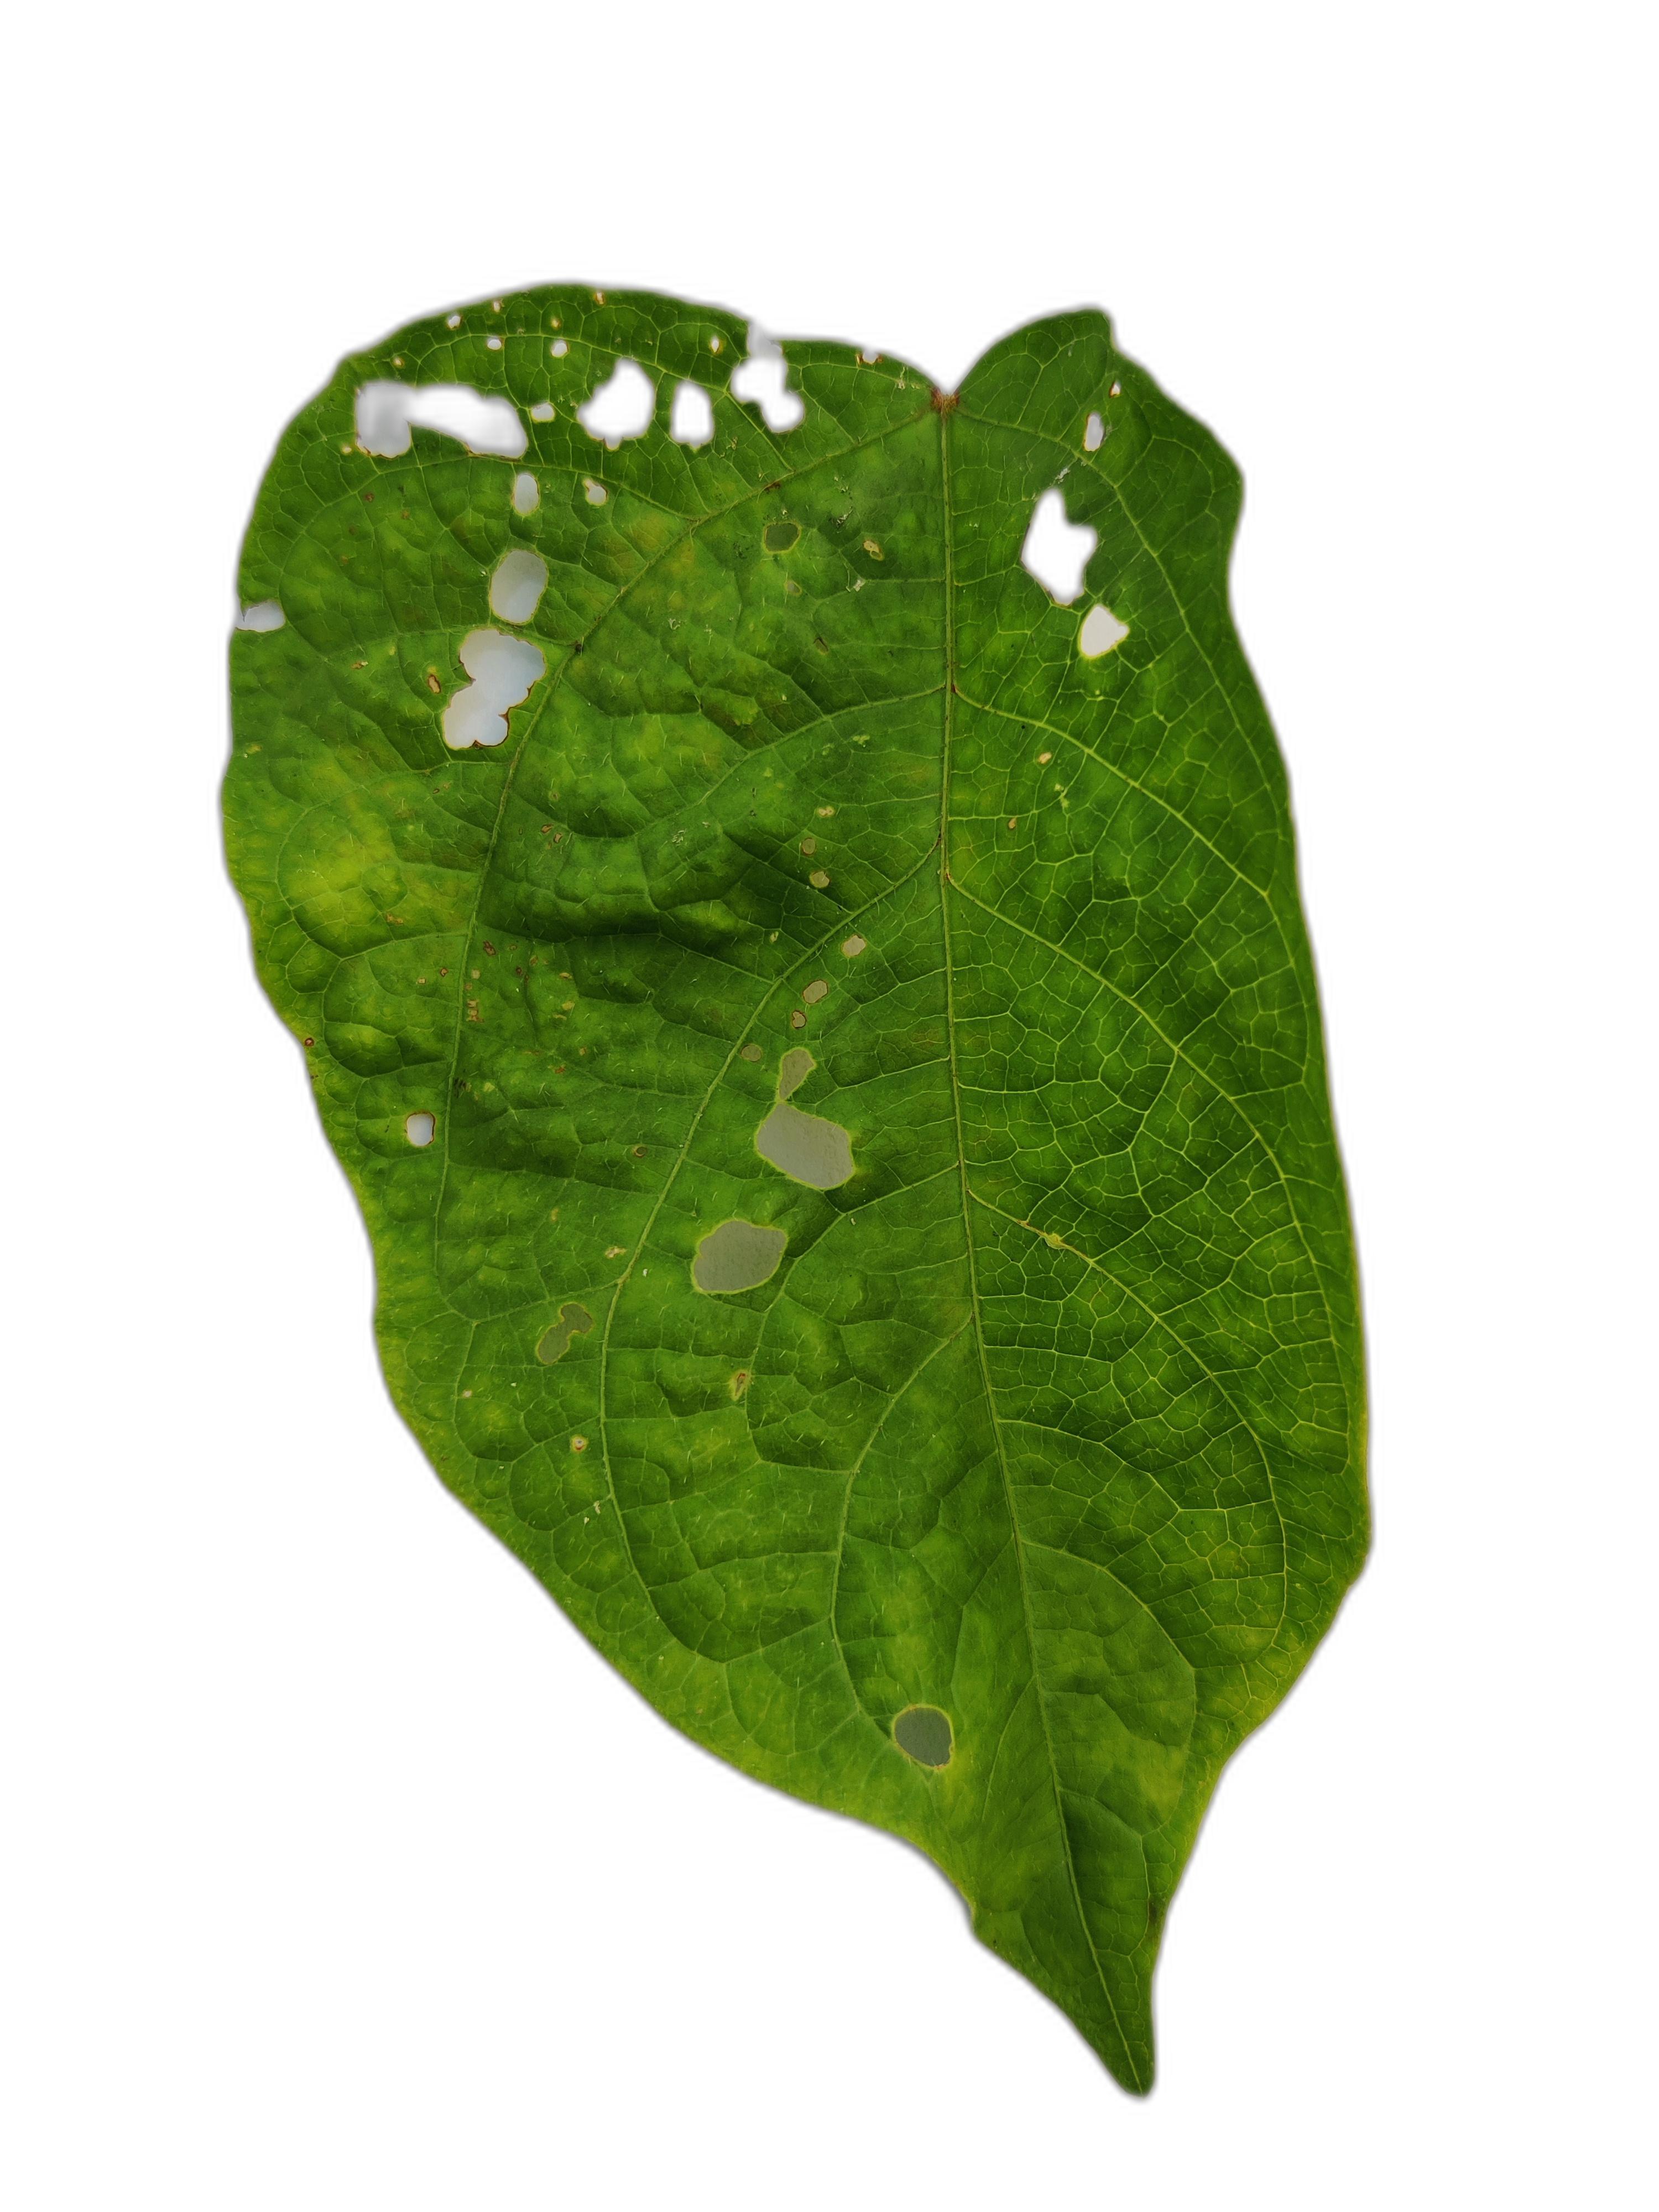
Label: Leaf Crinkle